Kim Richardson

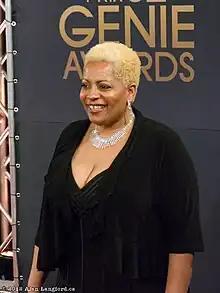
Kim Richardson, March 2012

Kim Richardson (born December 22, 1965) is a Canadian singer and actress, who won two Juno Awards as a solo recording artist in the 1980s.